Desert Vengeance

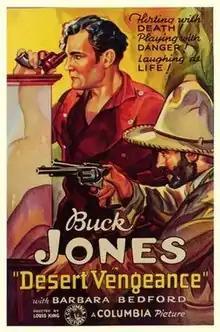

Desert Vengeance is a 1931 American pre-Code western film directed by Louis King and starring Buck Jones, Barbara Bedford and Douglas Gilmore. It was produced and distributed by Columbia Pictures.